Klaus Tschütscher

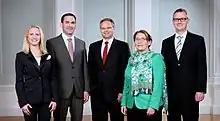
Tschütscher (centre) with his government in 2011

In the 2005 Liechtenstein general election the leading Progressive Citizens' Party lost the absolute majority and entered into a coalition government with the Patriotic Union. Tschütscher became Deputy Prime Minister of Liechtenstein in the government of Otmar Hasler. In this position his ministries were justice, economic affairs and sports.